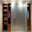
Label: wardrobe